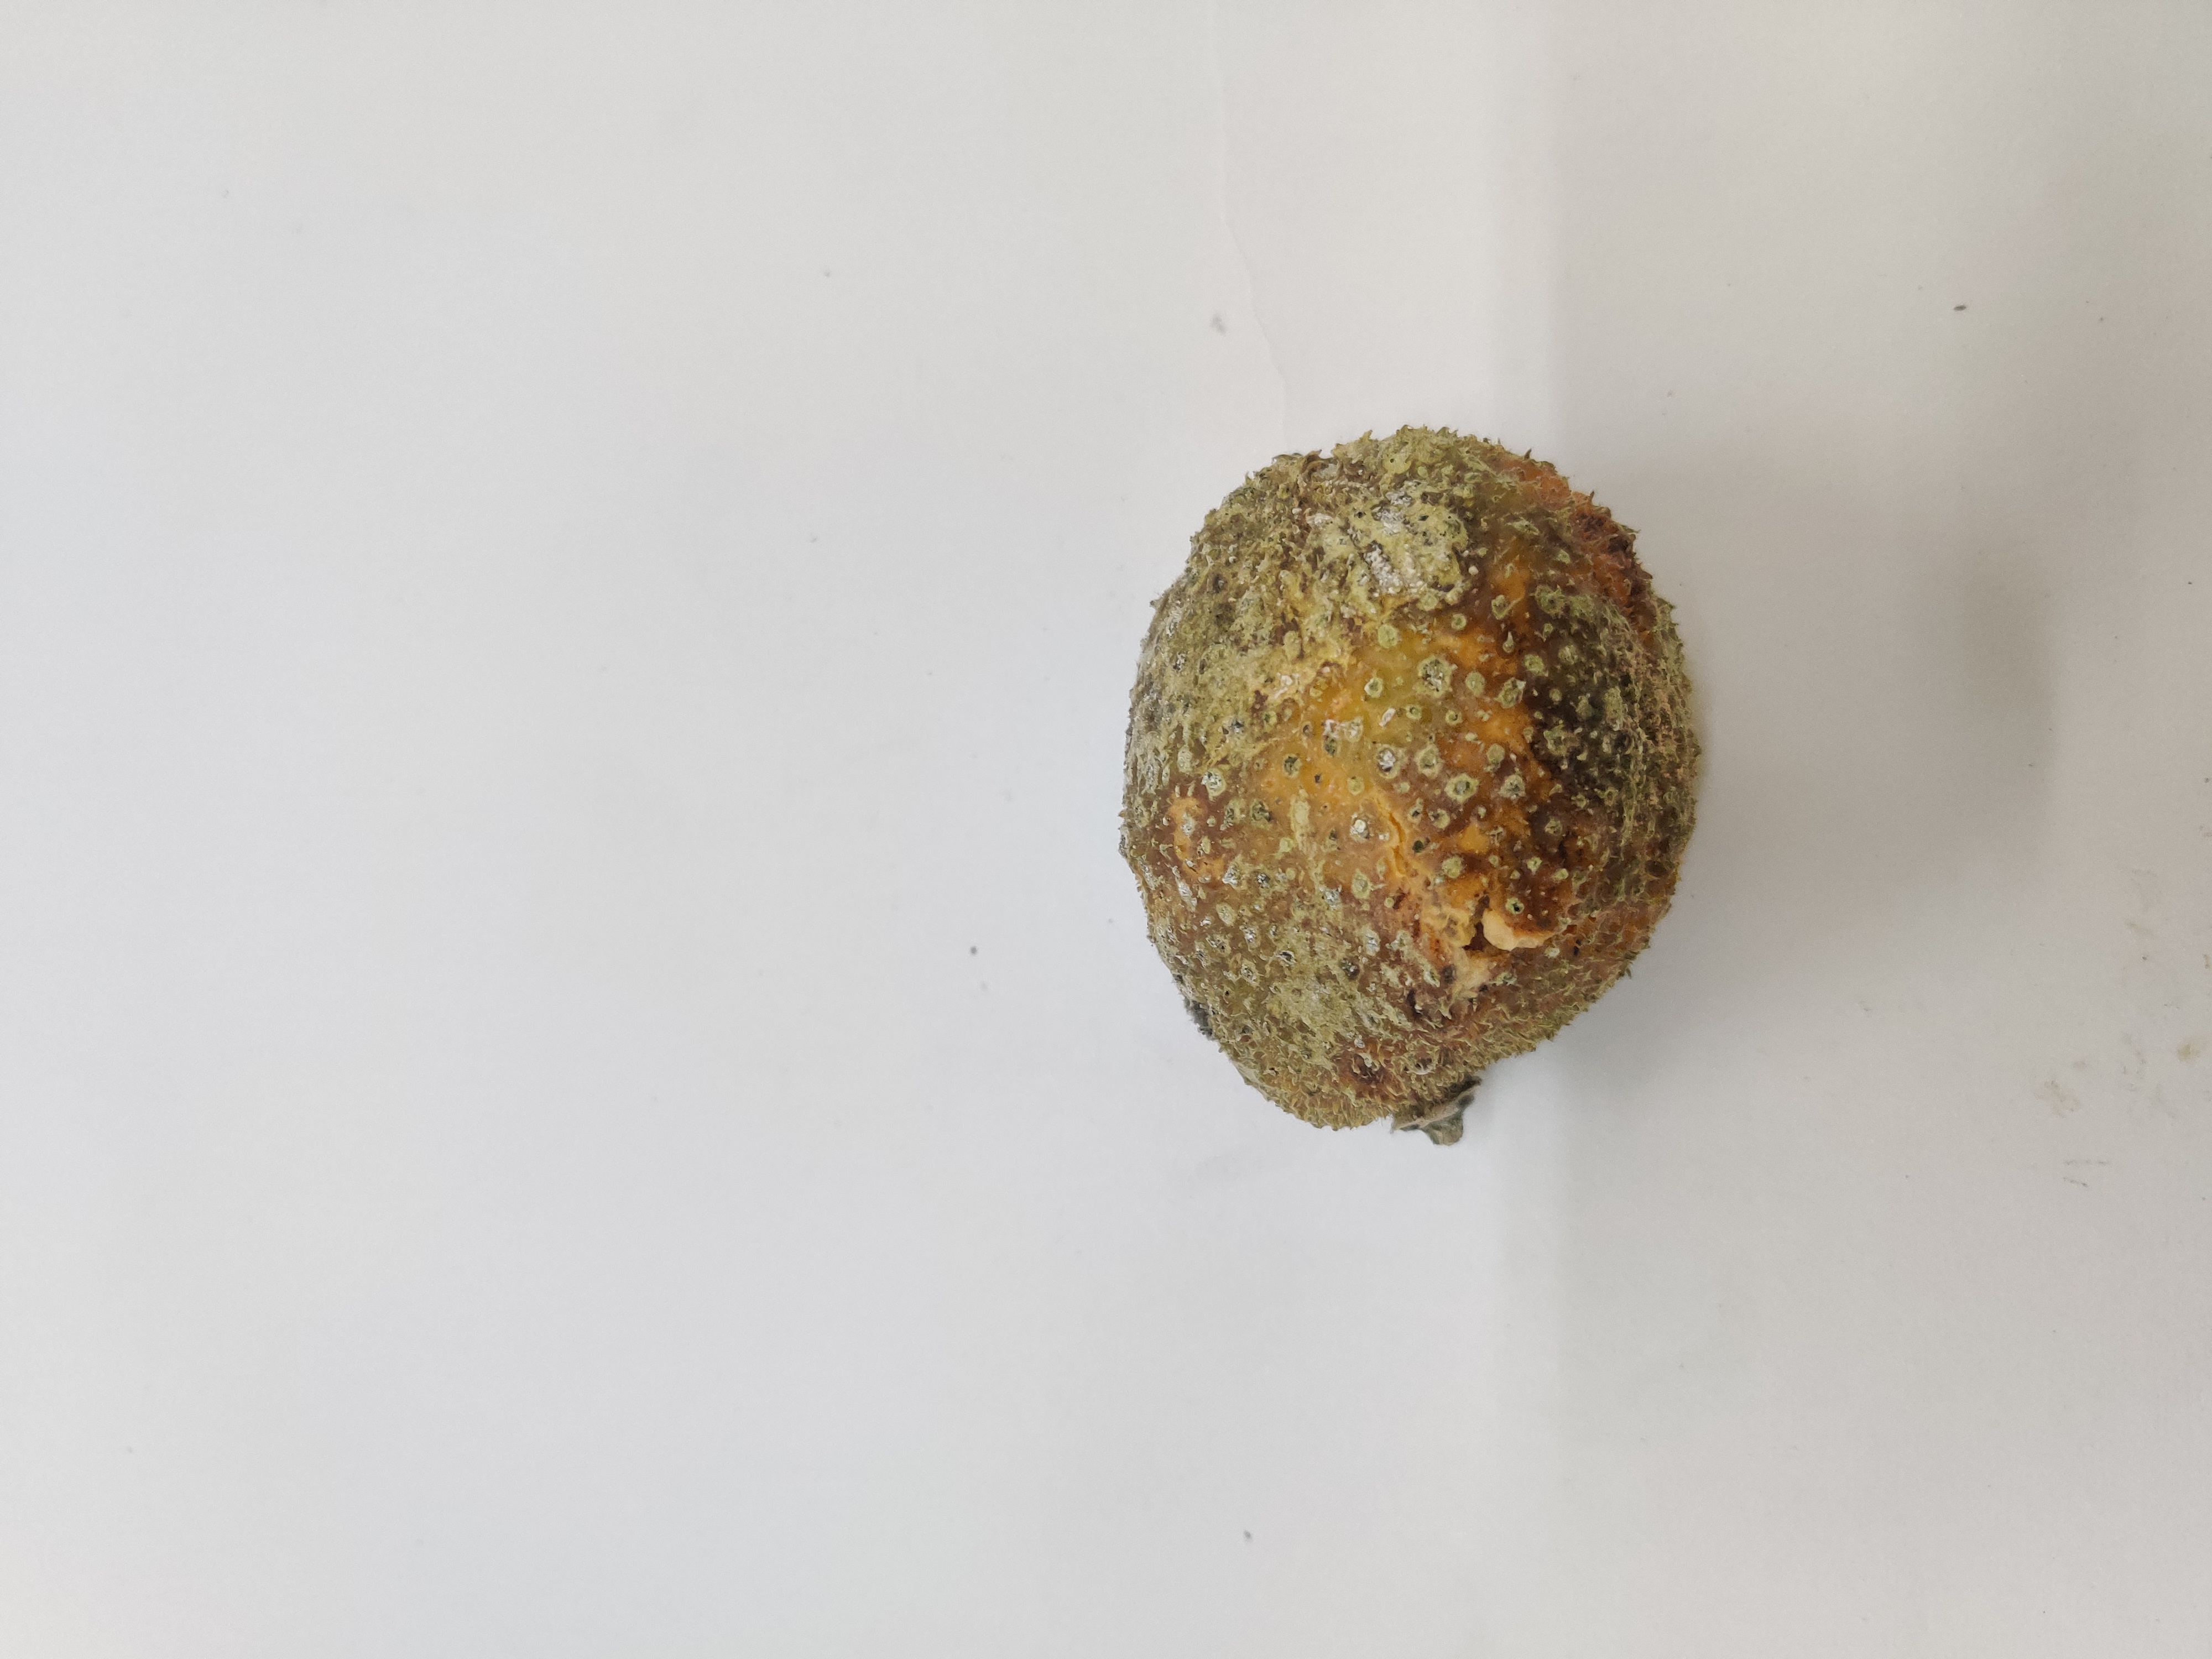
Crop: Spiny Gourd
Condition: Damaged